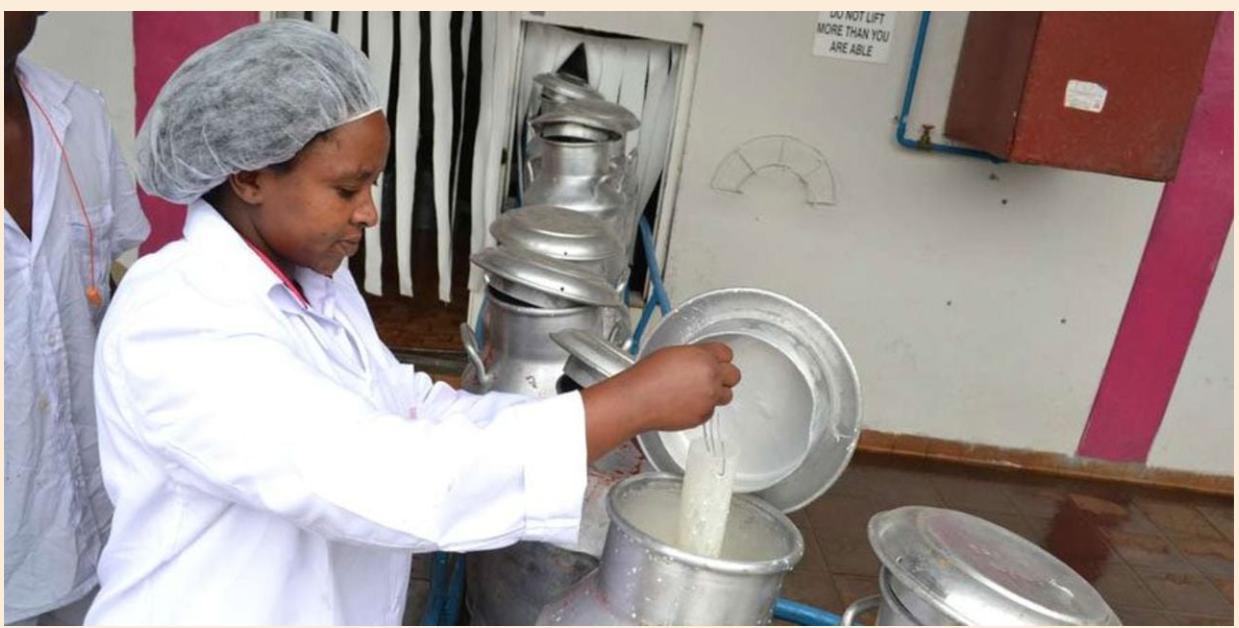
Mwanamke amevaa kofia ya nywele na sare nyeupe  anaonekana kuwa katika mazingira ya kiwanda  wa bidhaa ya maziwa . Mbele yake kuna chombo kikubwa cha [cs] alumi [cs]  kilichoelekezwa chini  akimimina   kioevu cheupe  ndani  chombo kingine kilicho chini yake.